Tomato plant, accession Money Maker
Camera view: tilt-top (135 deg); turntable rotation: 60 degrees
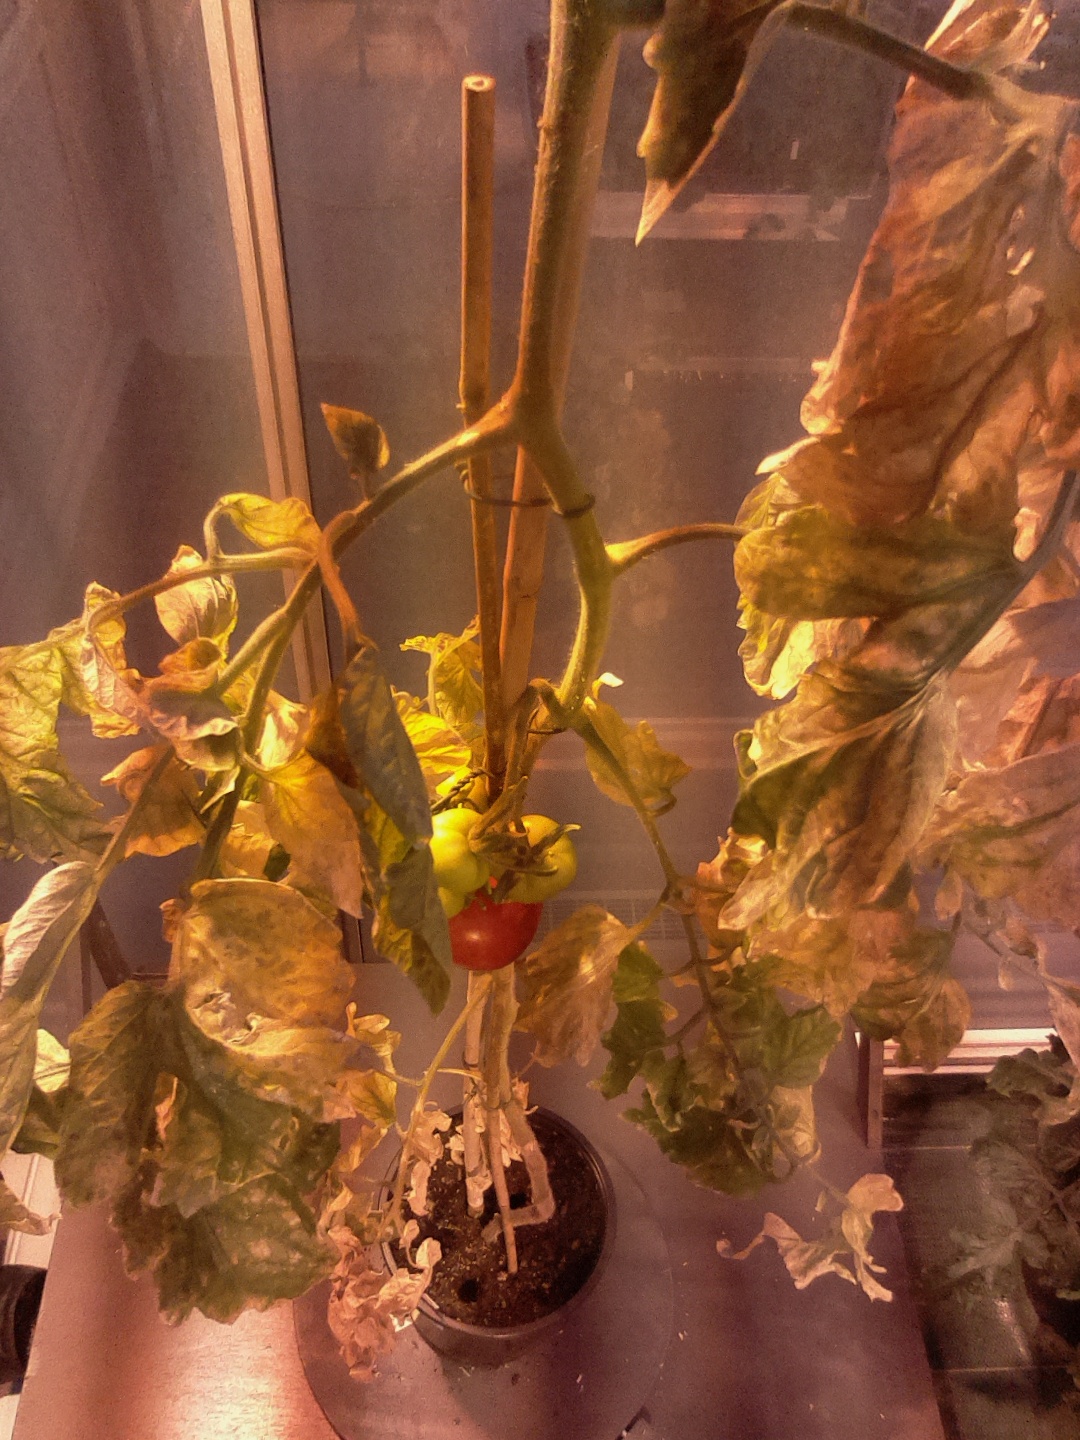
BBCH growth stage 81: 10%-20% of fruits show typical fully ripe color